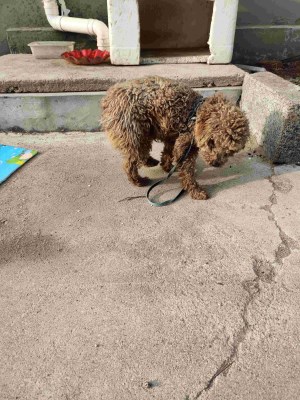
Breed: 7449-n000128-teddy